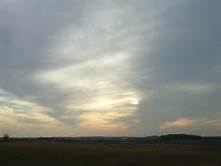
Weather: cloudy or overcast